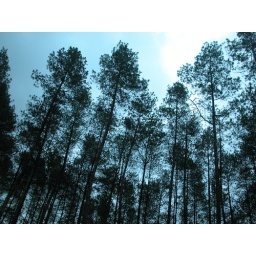
Pine trees by the road side